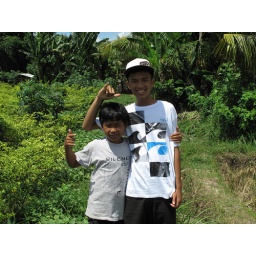
The taller kid is Nyoman's son Kodok (wearing Billabong) This is next to the rice field by Nyoman's house.